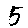
Label: 5